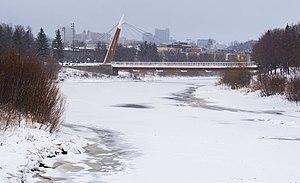
La rivière Saint-Charles est le principal cours d'eau traversant la ville de Québec, dans la région administrative de la Capitale-Nationale, dans la province de Québec, au Canada. Prenant sa source dans le lac Saint-Charles, où se jette à l'amont la rivière des Hurons, elle suit une course longue d'environ 33 kilomètres avant de se jeter dans le fleuve Saint-Laurent. Elle draine un bassin de près de 550 km² et une population de près de 350 000 personnes habite ses berges, dans la ville de Québec et la municipalité régionale de comté de La Jacques-Cartier.